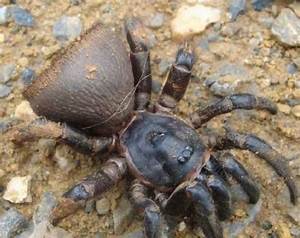
Label: spider